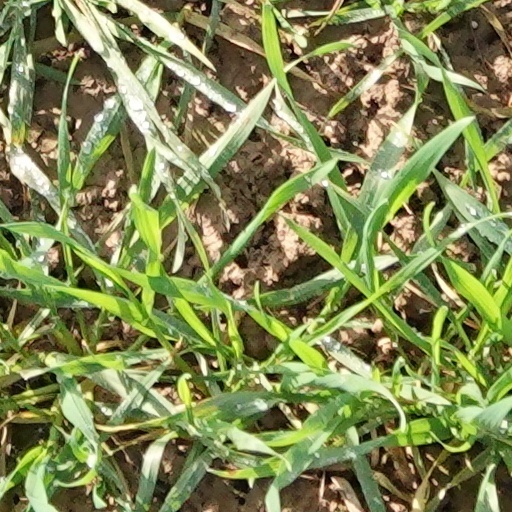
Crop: wheat